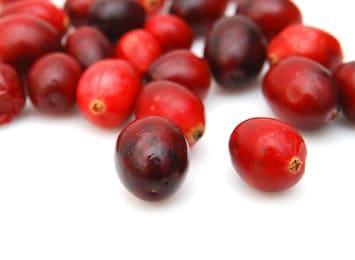
Label: others